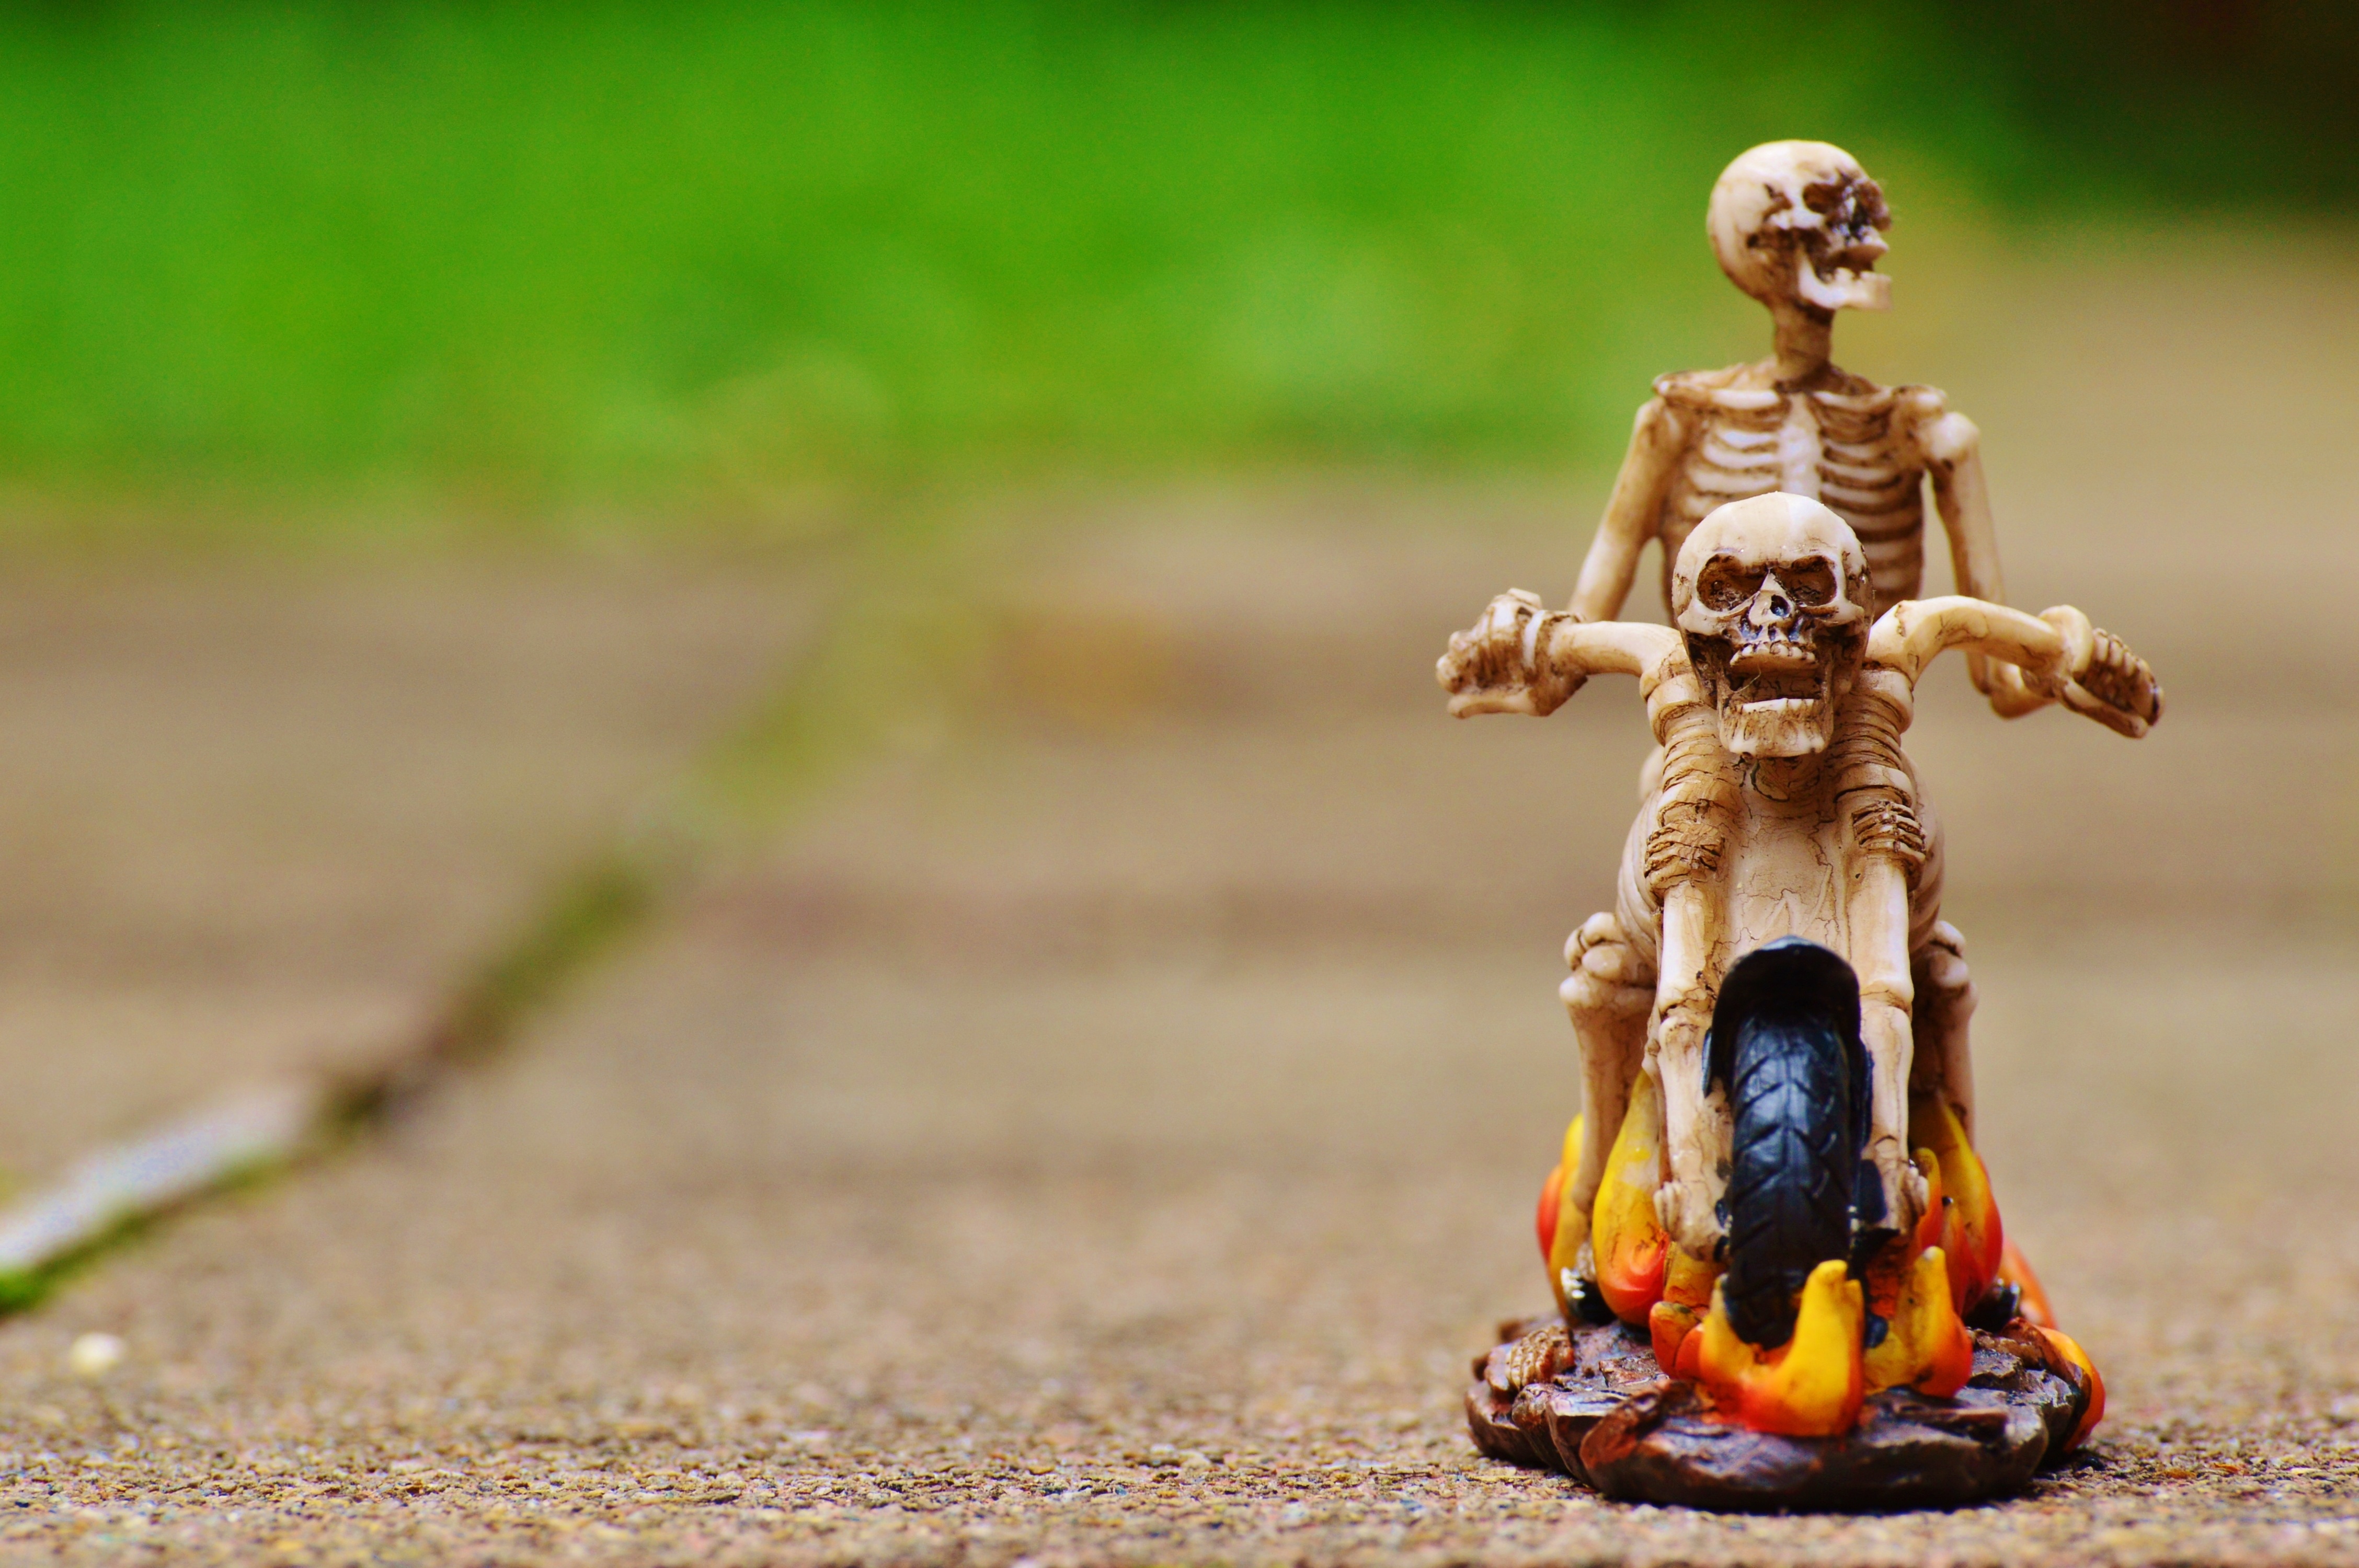
decoration, vehicle, motorcycle, halloween, skull, toy, gothic, bone, scary, figurine, weird, creepy, skeleton, horror, biker, skull and crossbones, skull bone